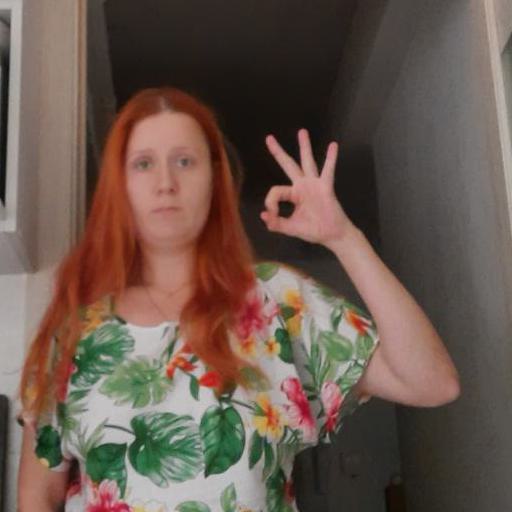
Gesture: ok